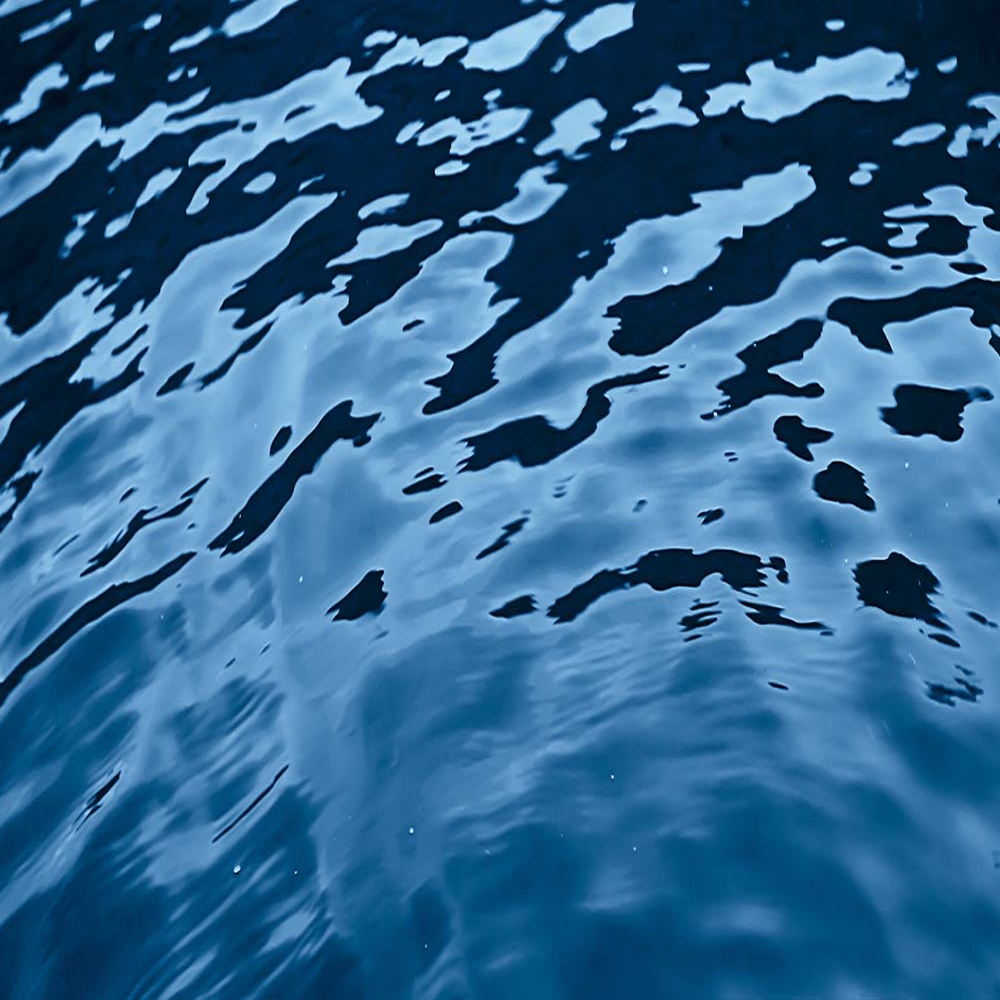
Body of water present: yes
Land polluted: no
Water polluted: no
Pollution percentage: 0%